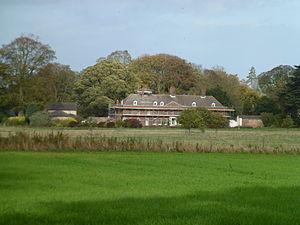
Anmer Hall est un manoir georgien situé dans le village de Anmer dans le comté du Norfolk en Angleterre. Il est situé à environ 19 kilomètres au nord-est de King's Lynn, à environ 3,2 km à l'est de Sandringham House et à environ 3,2 km à l'ouest de Houghton Hall. Le manoir de Anmer Hall est le cadeau de mariage de la reine Elizabeth pour le duc et la duchesse de Cambridge.